Lynn Fontanne

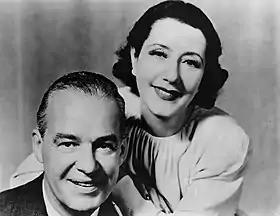
middle-aged white couple smiling at the camera, she leaning over his shoulder

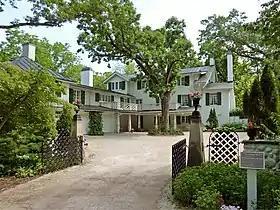
large country house exterior

After the war Fontanne and Lunt returned to the US and resumed their association with the Theatre Guild. They appeared in 1946–47 in Terence Rattigan's comedy "Love In Idleness" (given on Broadway under the title "O Mistress Mine"), and in 1949–50 in "I Know My Love", Berhman's adaptation of "Auprès de ma blonde" by Marcel Achard; these productions ran for 482 and 247 performances respectively. The Lunts toured the latter throughout the US. They returned to England in 1952 for their third and final Coward premiere, "Quadrille", a romantic comedy set in the 1870s. After a West End run of 329 performances they took the play to Broadway in 1954, where it ran for 159 performances; it could have profitably run for longer, but the Lunts chose to close in March 1955.